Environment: lab
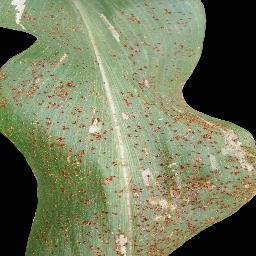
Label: common_rust